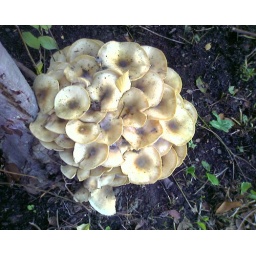
These mushrooms were growing in a basketball sized clump at the base of a tree at my brother's house.